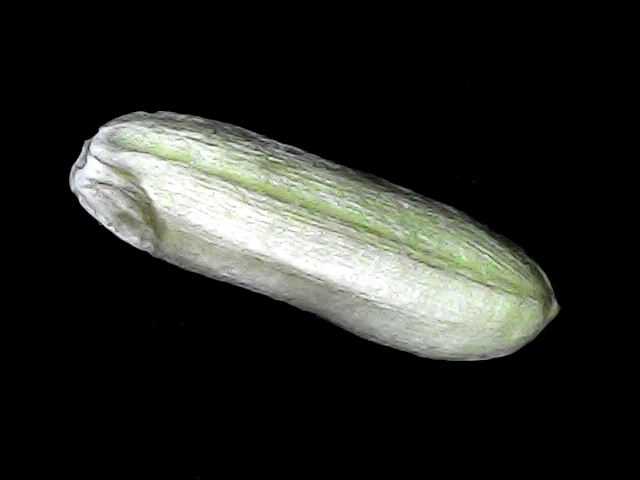
Rice variety: BD85